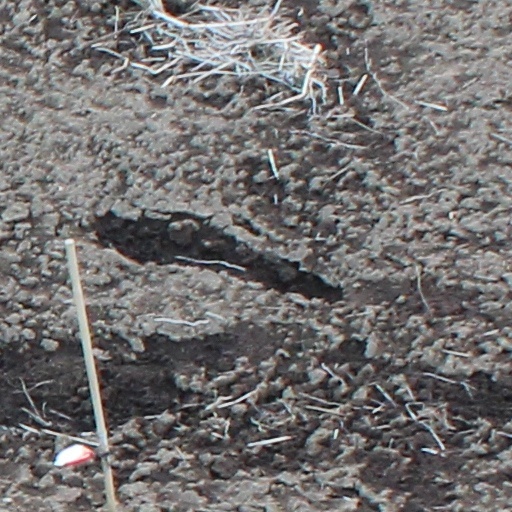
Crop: wheat